Evelyn Brooks Higginbotham

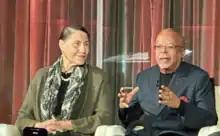
Higginbotham with Henry Louis Gates Jr.

Evelyn Brooks Higginbotham (born 1945) is an American academic who is professor of Afro-American Studies, African American Religion and the Victor S. Thomas Professor of History and African American Studies at Harvard University. Higginbotham wrote "Righteous Discontent: The Women's Movement in the Black Baptist Church: 1880–1920", which won several awards. She has also received several awards for her work, most notably the 2014 National Humanities Medal.